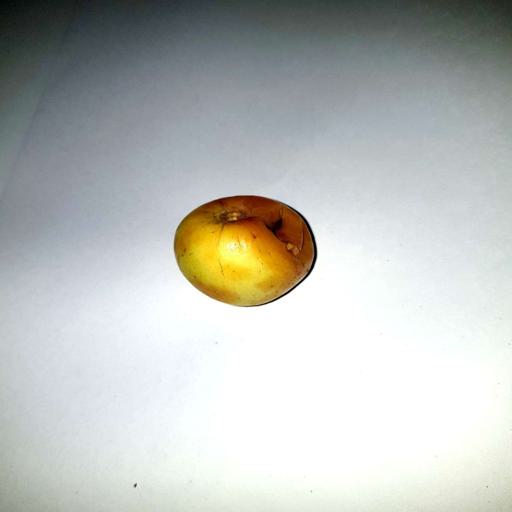
Label: bruised